Traitor's Knot

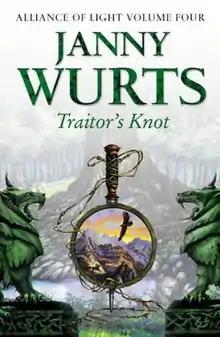
First edition

Traitor's Knot is volume seven of the Wars of Light and Shadow by Janny Wurts. It is also volume four of the Alliance of Light, the third story arc in the Wars of Light and Shadow.